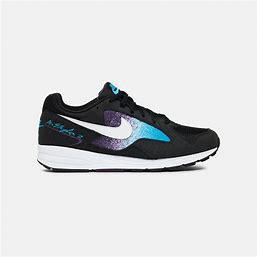
Brand: Nike
Model: Air Skylon Ii